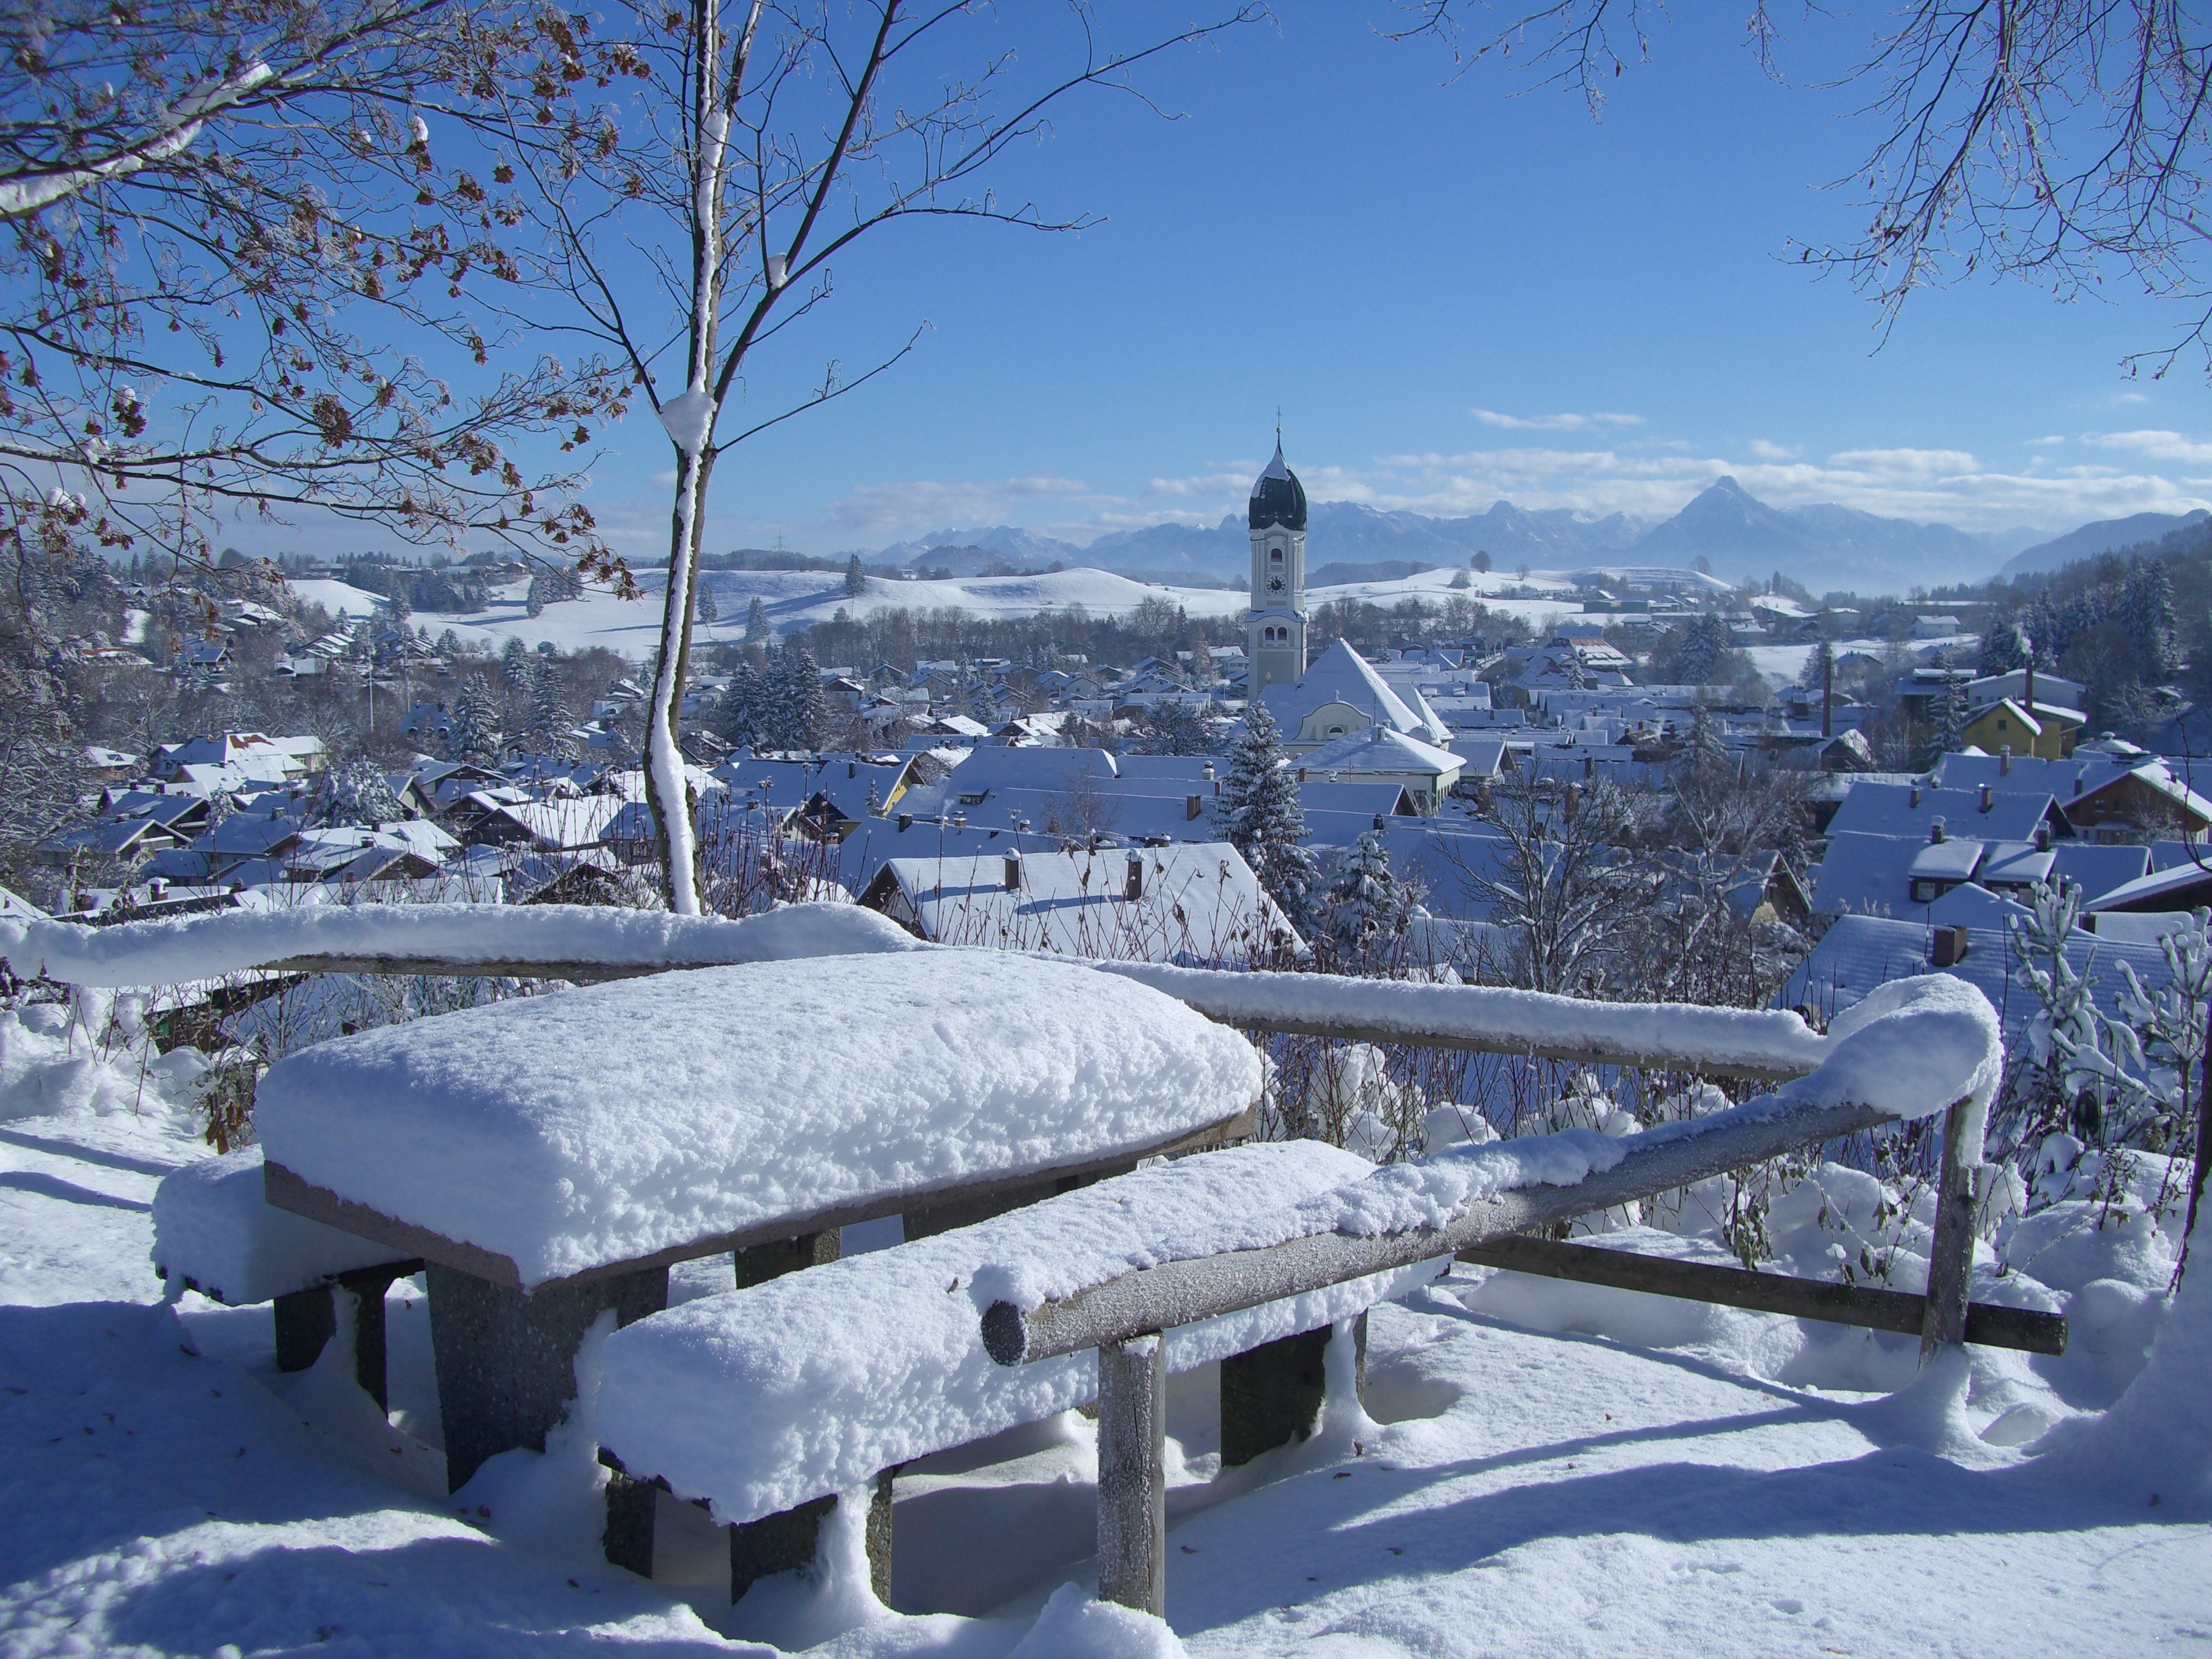
snow, winter, sky, ice, weather, blue, season, new zealand, blizzard, winter magic, winter blast, piste, freezing, mountain panorama, nesselwang, allgau